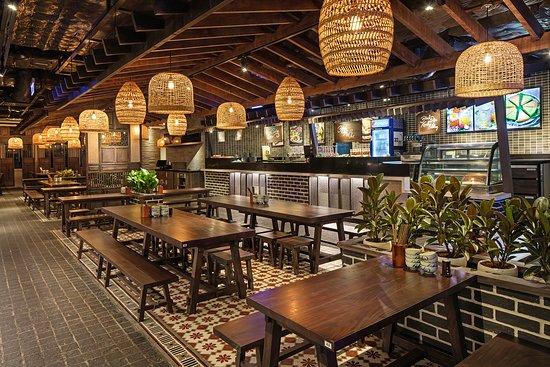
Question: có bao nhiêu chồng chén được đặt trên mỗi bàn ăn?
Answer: có hai chồng chén được đặt trên mỗi bàn ăn